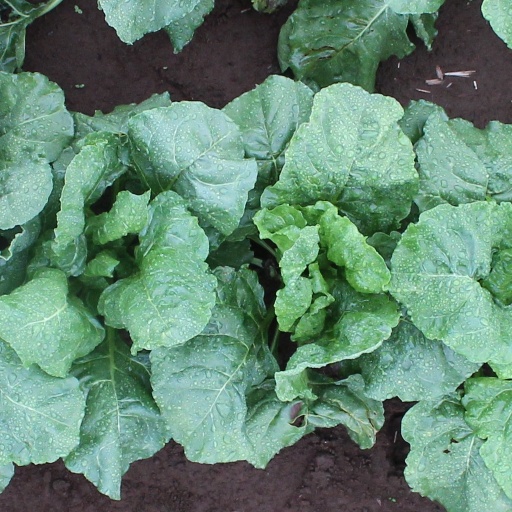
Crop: sugar beet